Clothes Show Live

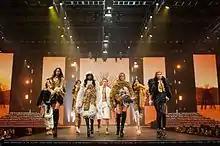
Models in the Fashion Theatre

The first show launched during 1989 in London by Gavin Brown and June Barker, on the back of the then popular television programme. The event was held at the NEC, in Birmingham, UK until 2016. It was owned and operated by Haymarket Exhibitions, part of the Haymarket Media Group. Haymarket later sold The Clothes Show to SME London.